Anne de Montmorency, 1st Duke of Montmorency

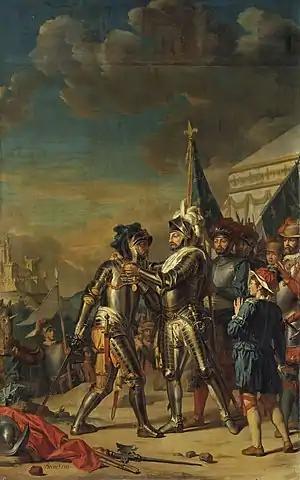
Henri II rewards the victors of Renty, providing the collar of Ordre de Saint-Michel to Marshal Tavannes

Henri's coronation did not immediately follow his father's death, it no longer being seen as the ceremony by which royal power was conferred. Therefore, it was not until 25 July 1556 that it was undertaken. The next day, representatives of the four most ancient baronies of France went to receive the ampulla of sacred oil that would be used to anoint the king.